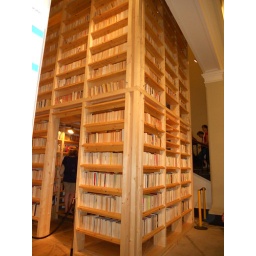
Lower part of book house in V&A